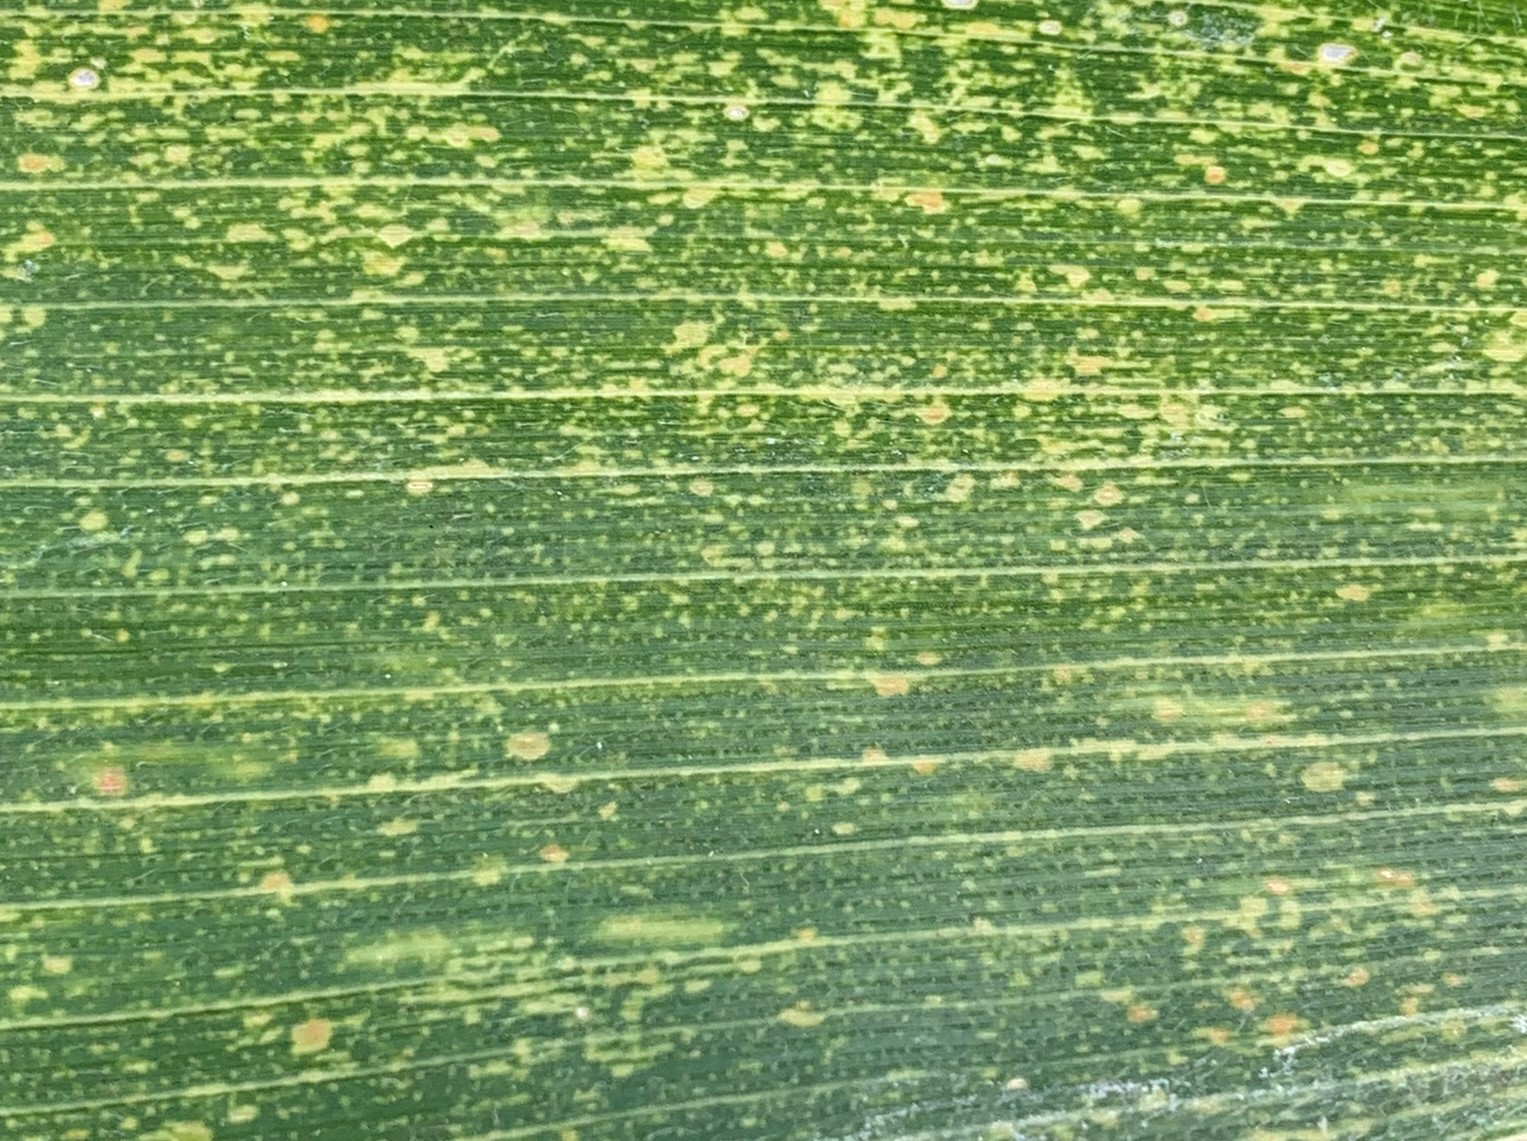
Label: MLN